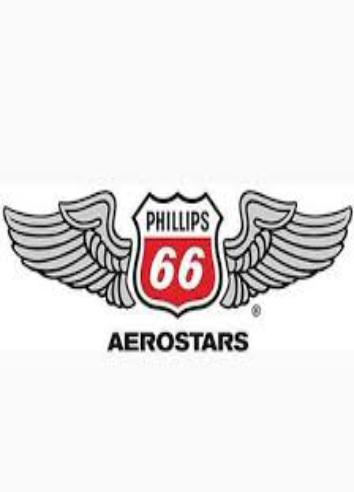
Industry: Transportation